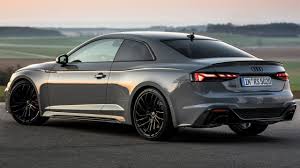
Label: noambulance